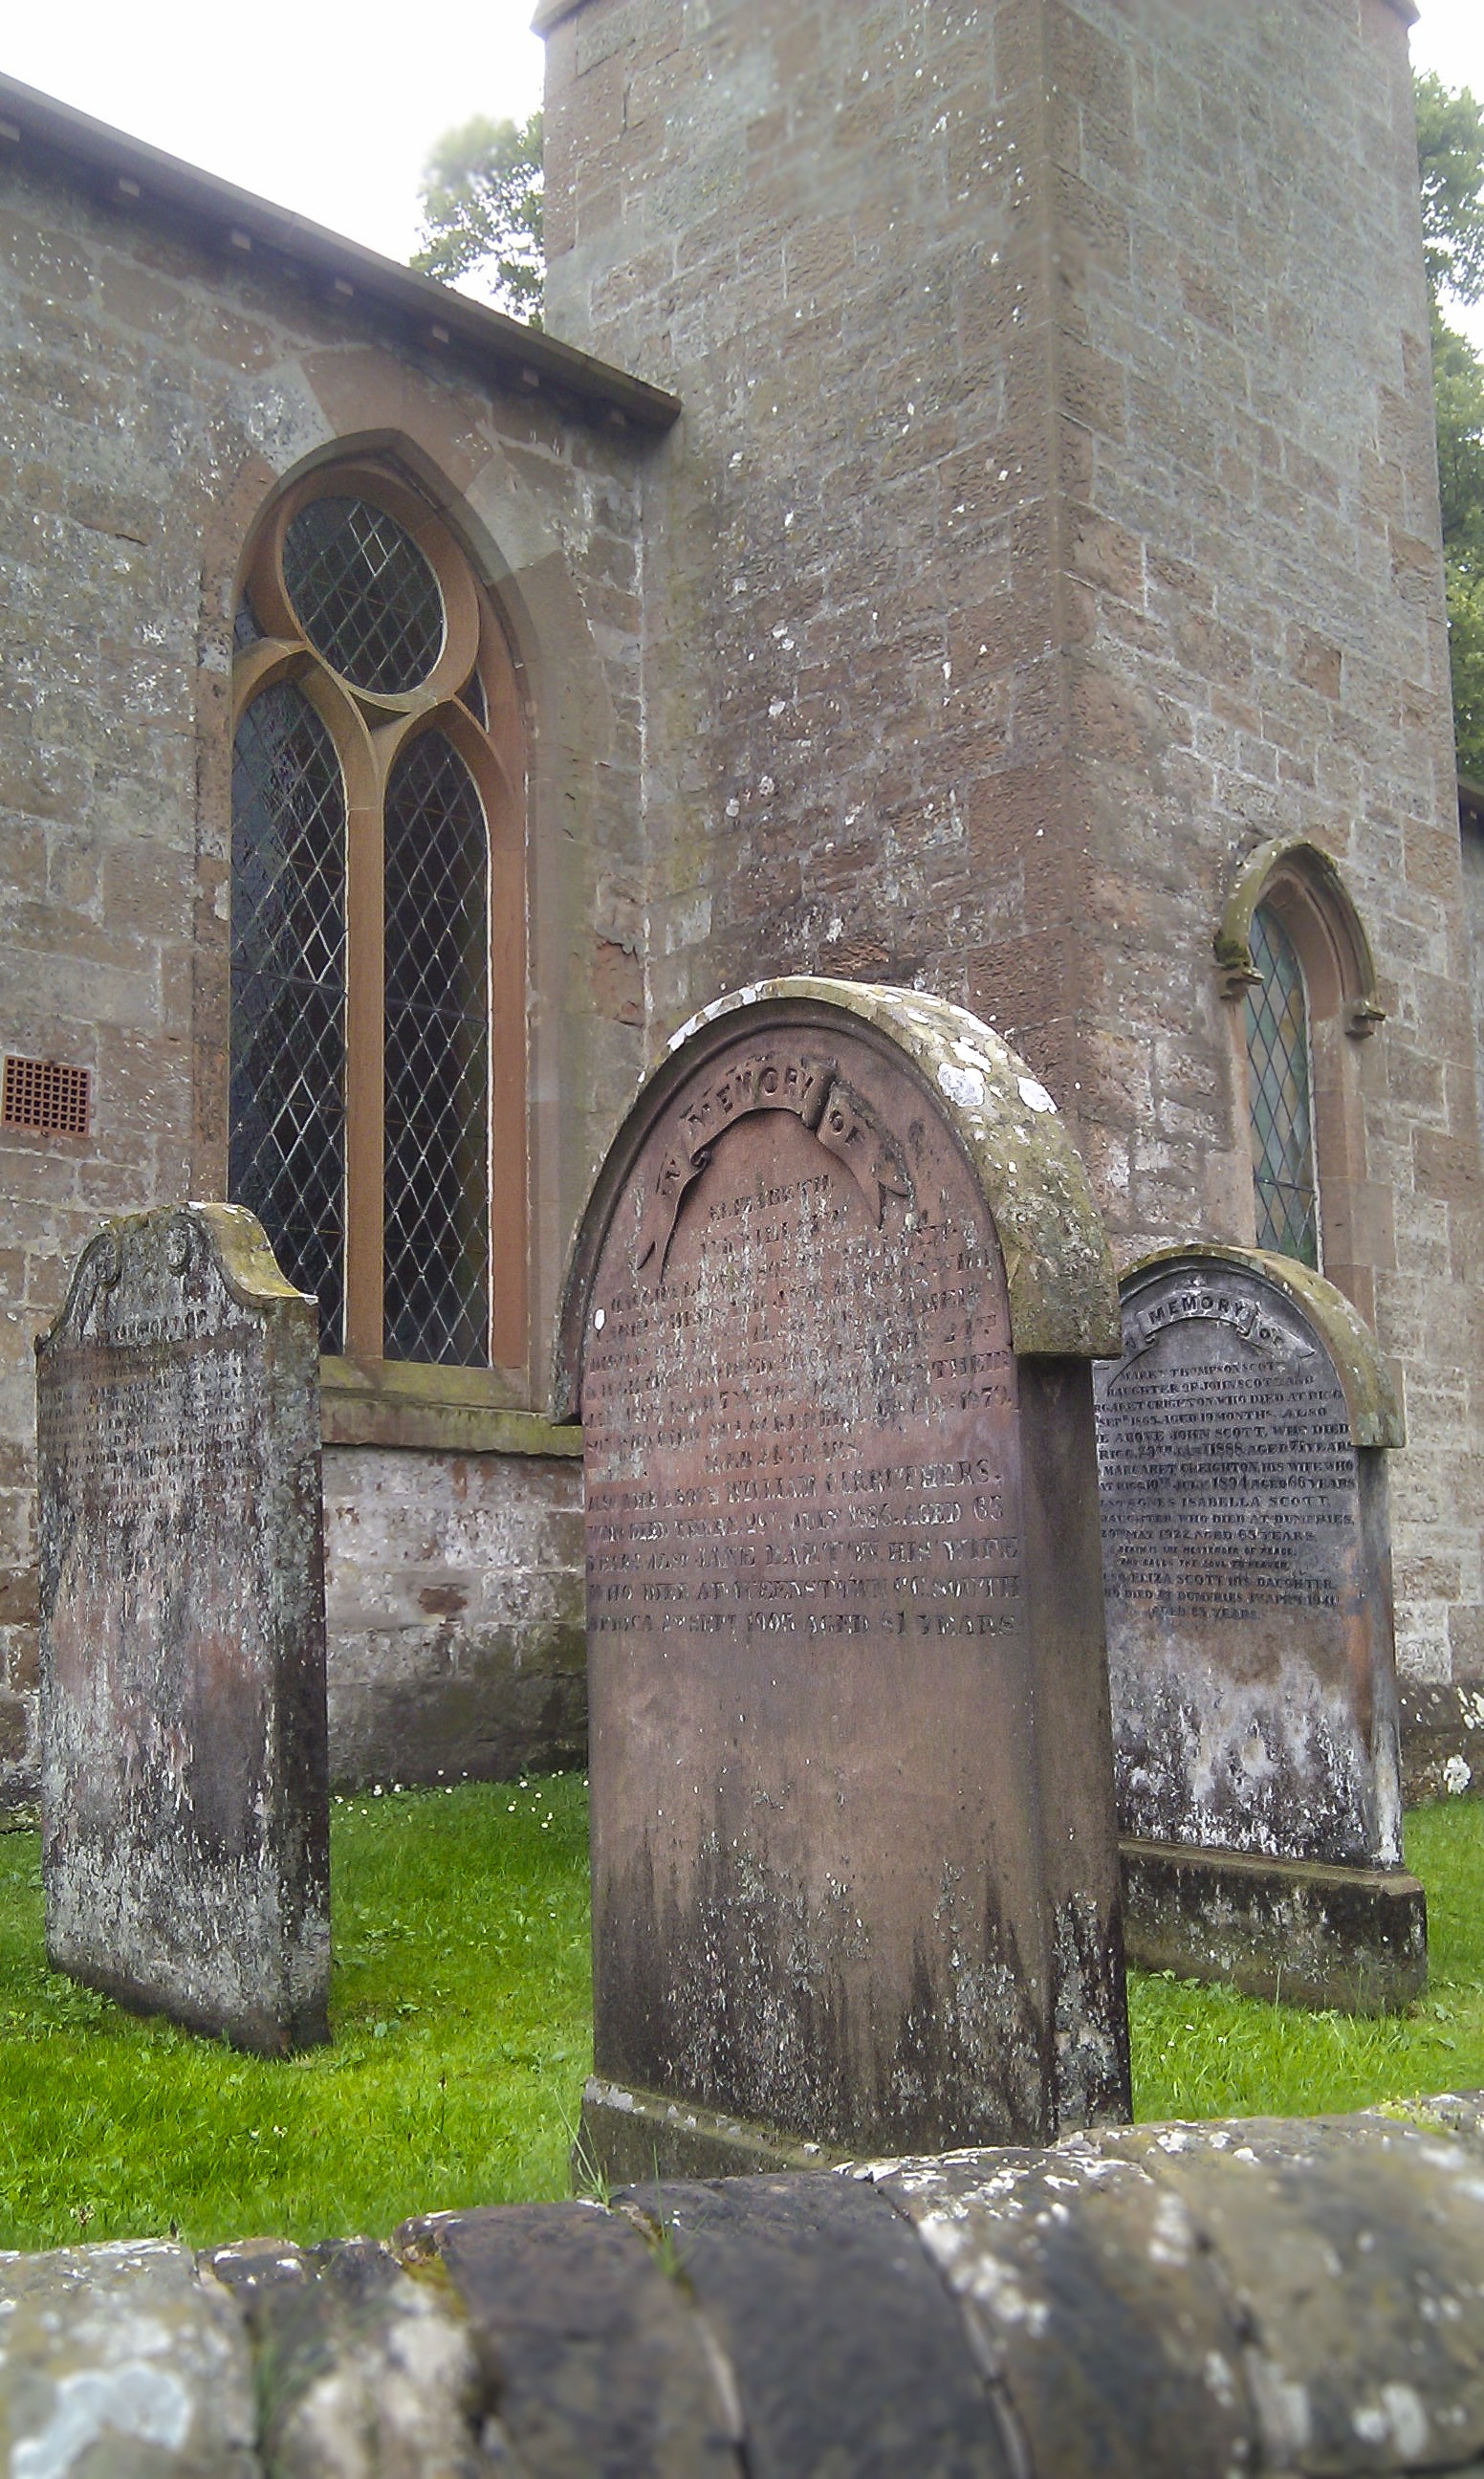
building, sadness, church, chapel, cemetery, tombstone, death, place of worship, grave, grey, gravestone, faith, ruins, monastery, headstone, history, scotland, abbey, middle ages, mourning, ancient history, gretna green